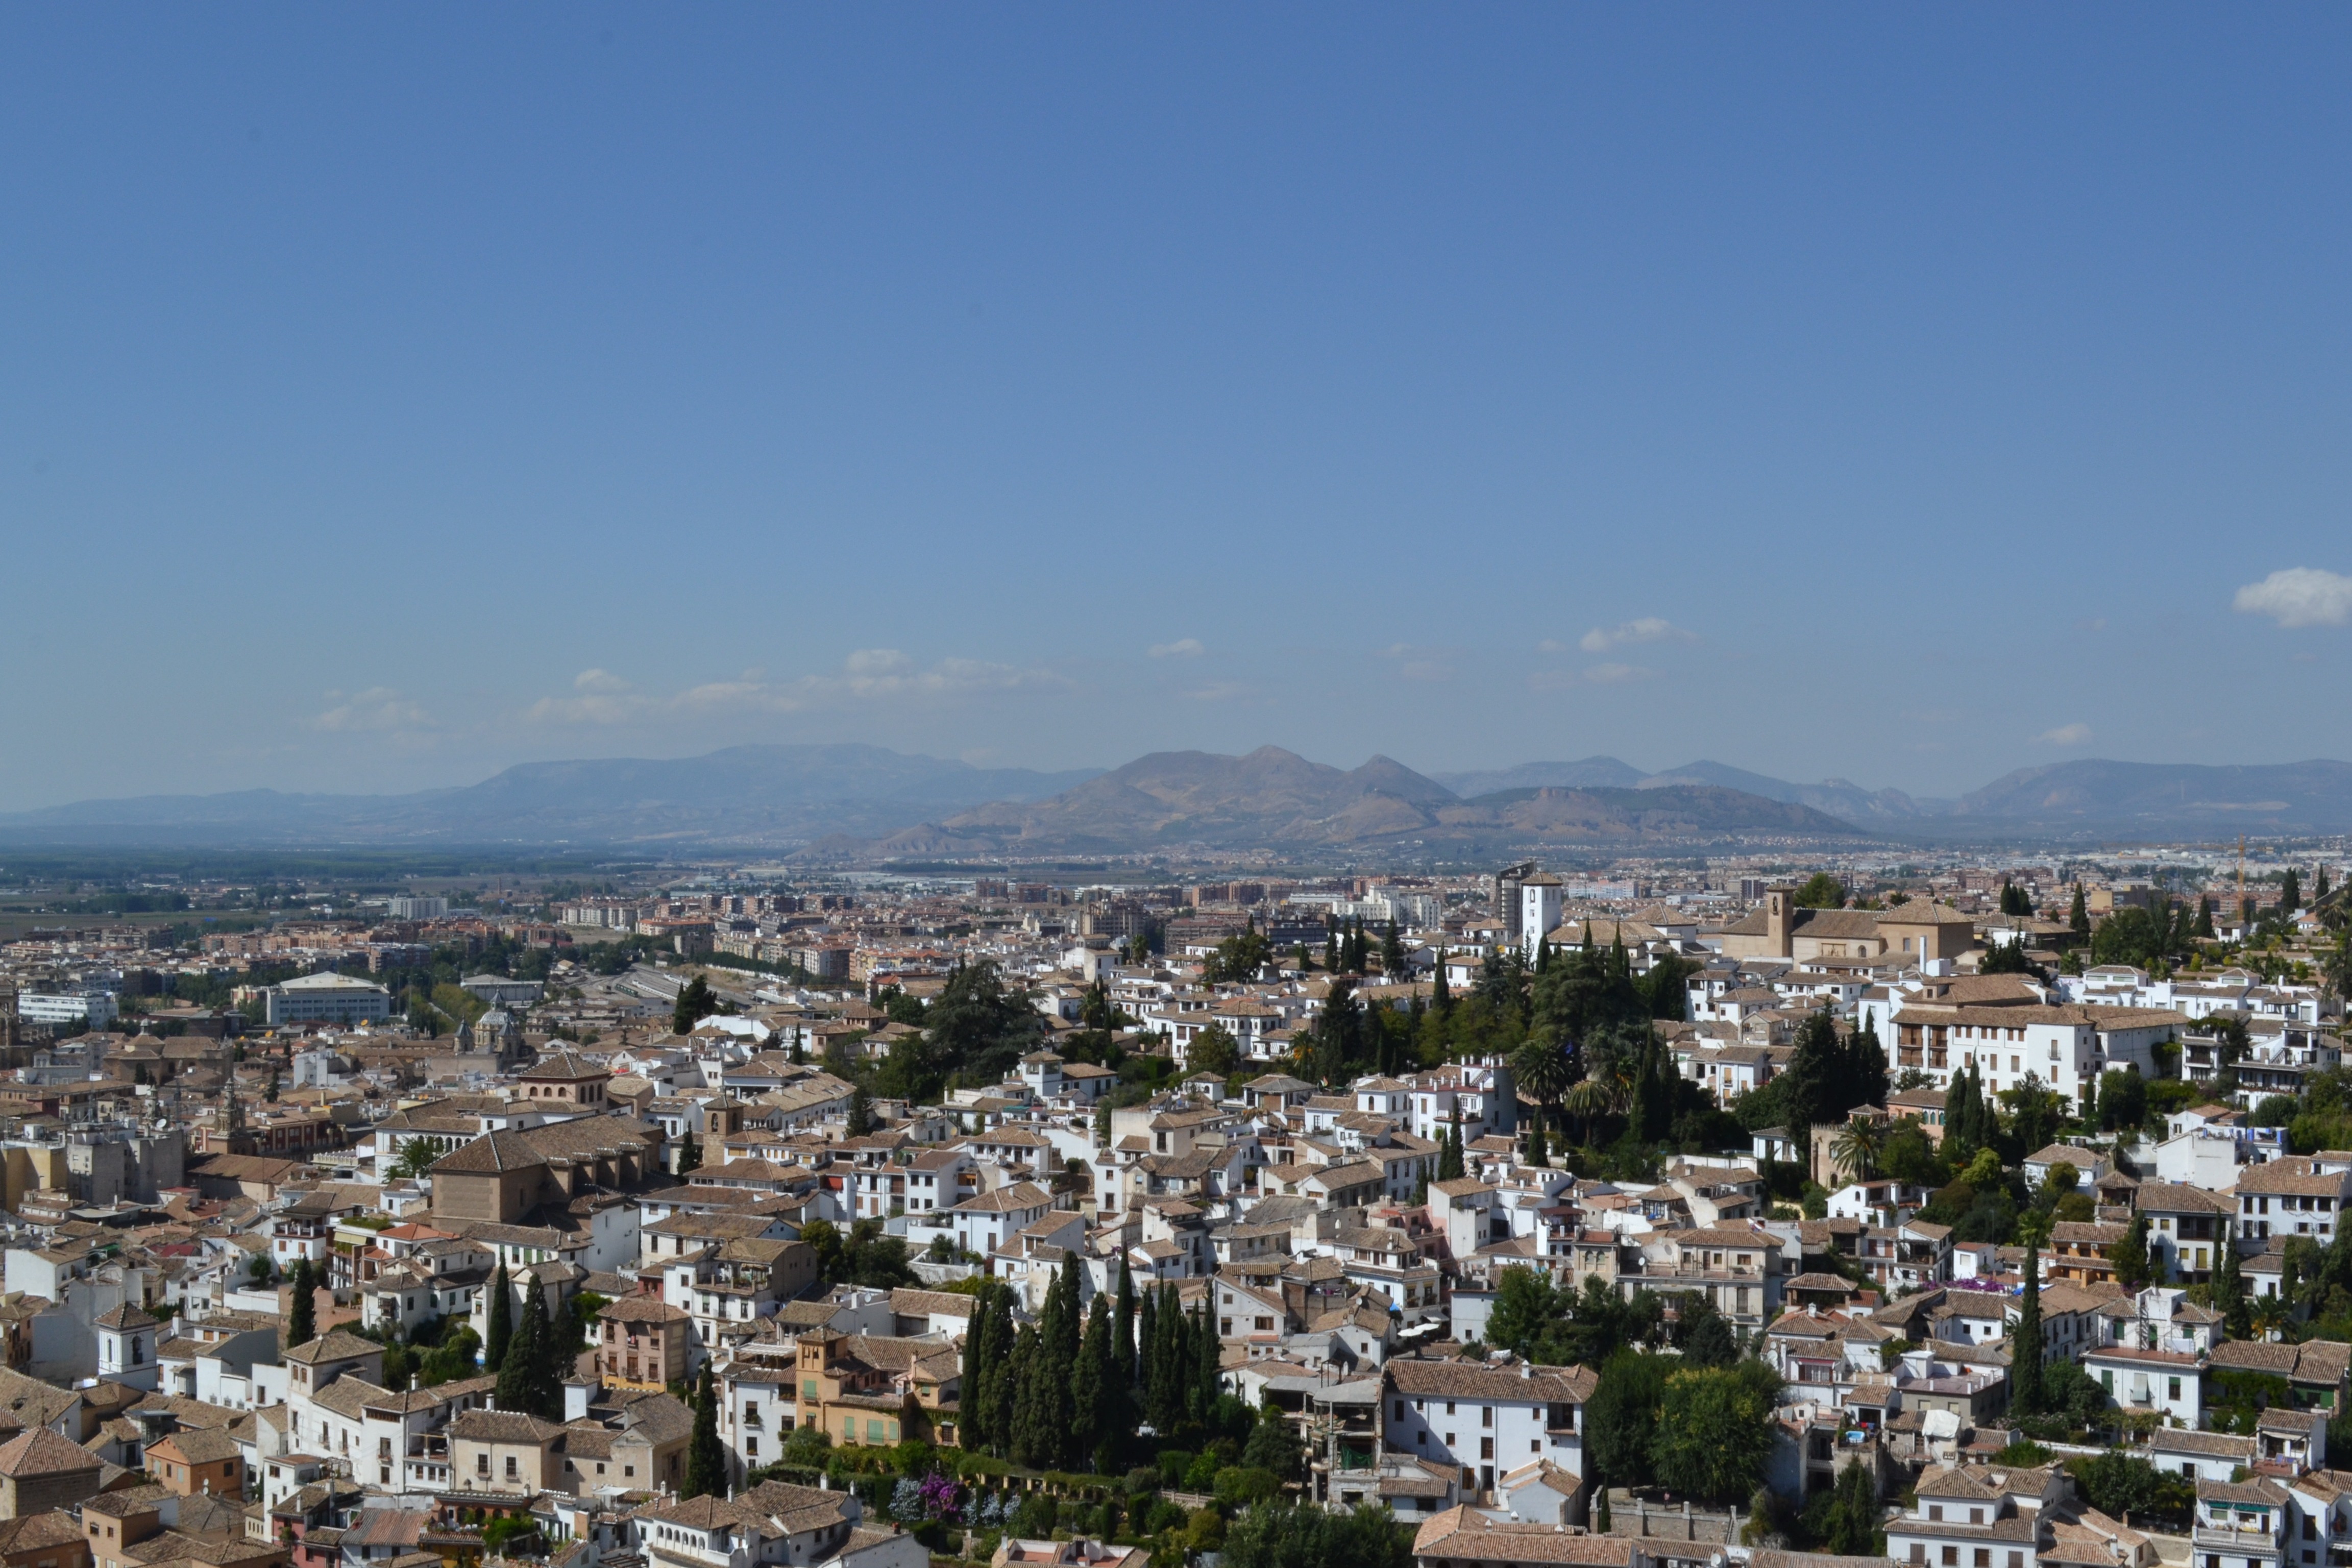
coast, horizon, skyline, photography, town, city, cityscape, panorama, village, suburb, spain, granada, neighbourhood, bird's eye view, aerial photography, residential area, geographical feature, human settlement